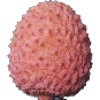
Label: lychee